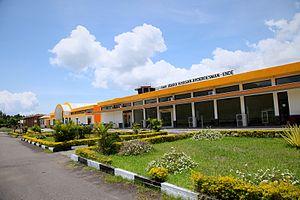
L'aéroport H. Hasan Aroeboesman, aussi connu comme Aéroport d'Ende ou d'Isi, est un aéroport d'Ende, île de Florès, Petites îles de la Sonde orientales, Indonésie. L'aéroport sert de point d'entrée pour le Kelimutu National Park, qui est situé à 60 km de l'aéroport.
Ende est la capitale du kabupaten d'Ende, sur l'île de Florès dans la province indonésienne des petites îles de la Sonde orientales.